Trichosanthes

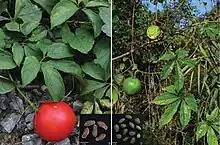
"T. napoensis" and "T. pedata": habit and seeds

Formerly placed in "Trichosanthes" were for example "Kedrostis foetidissima" and "Linnaeosicyos amara".